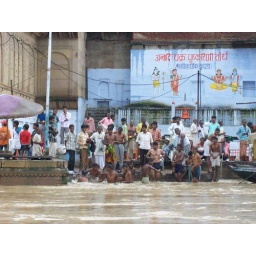
People bath in the river 100m downstream from where the bodies are thrown into the water.